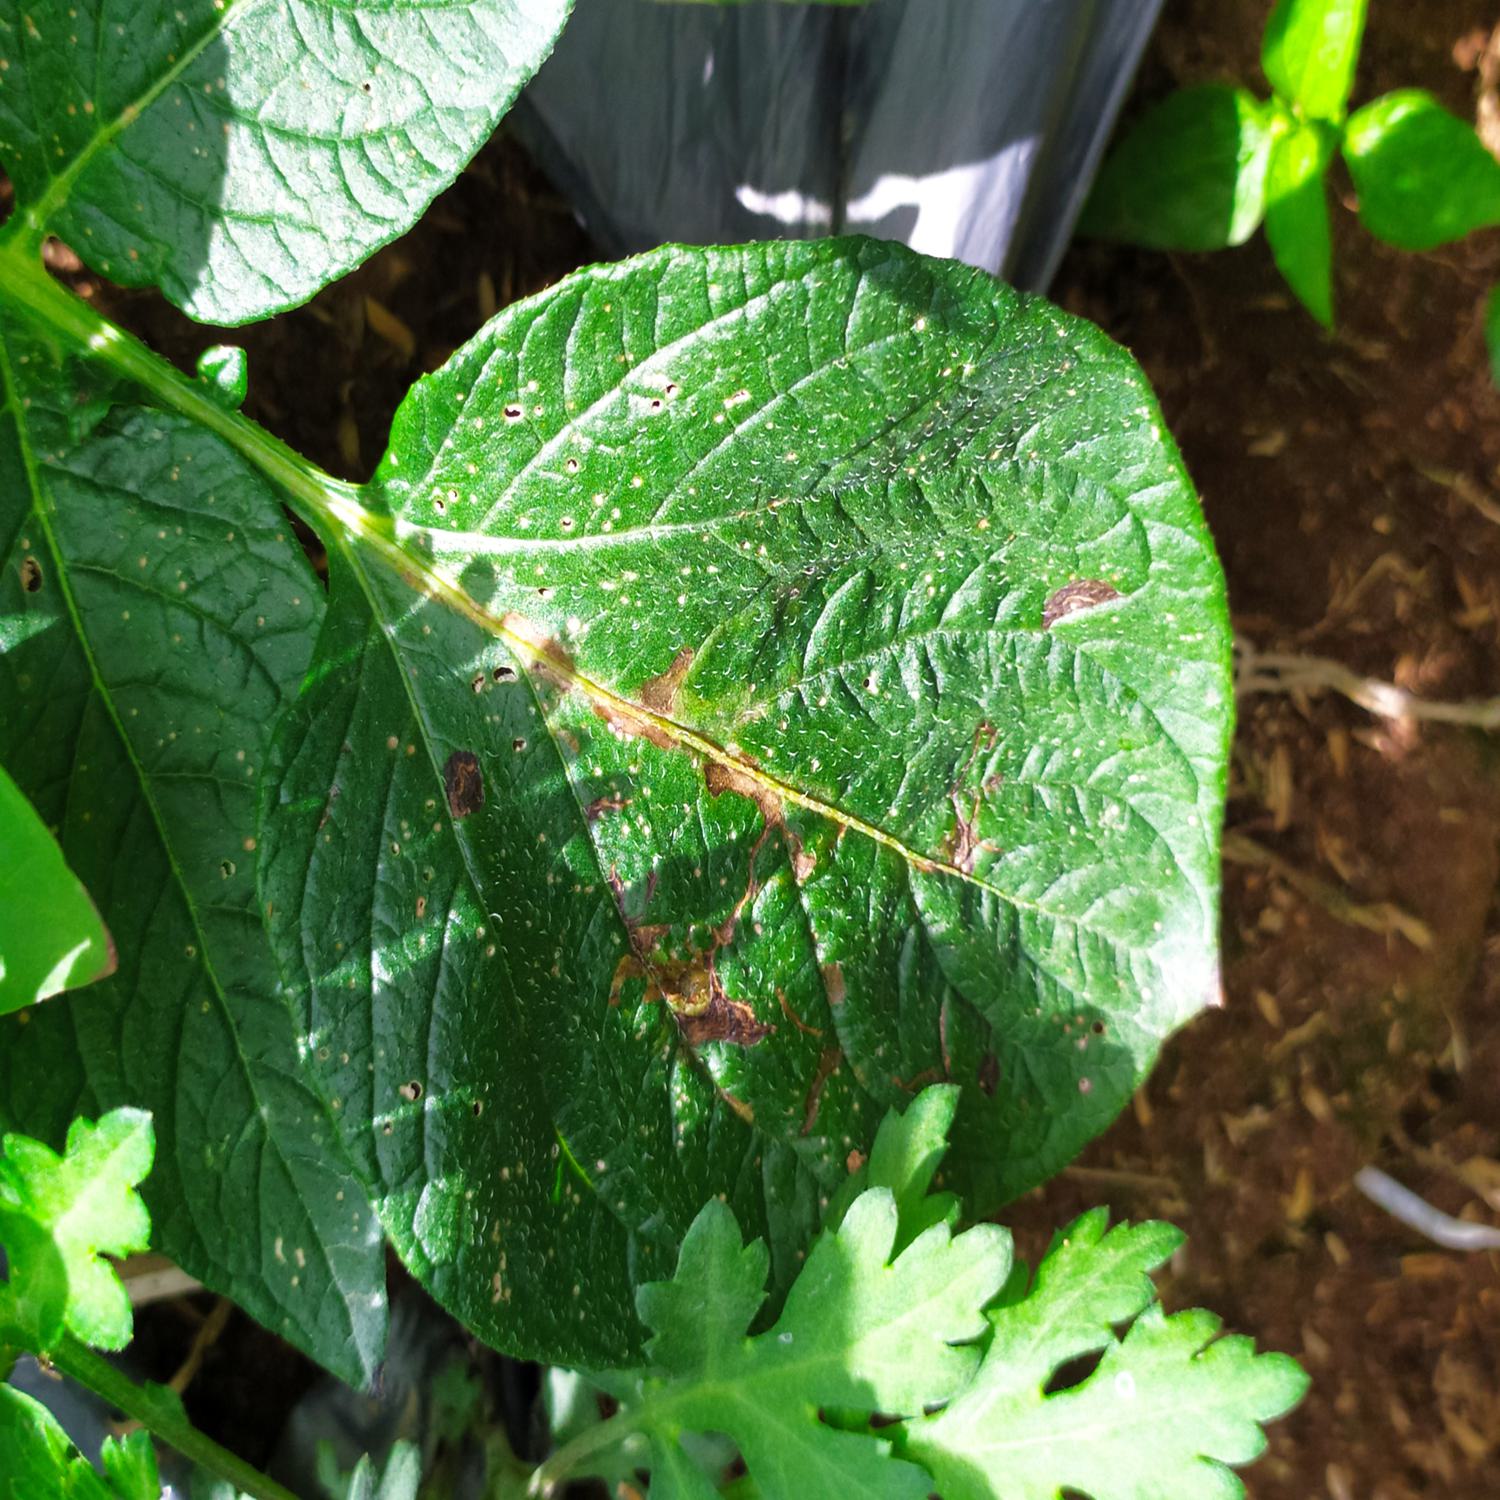
Label: Fungi